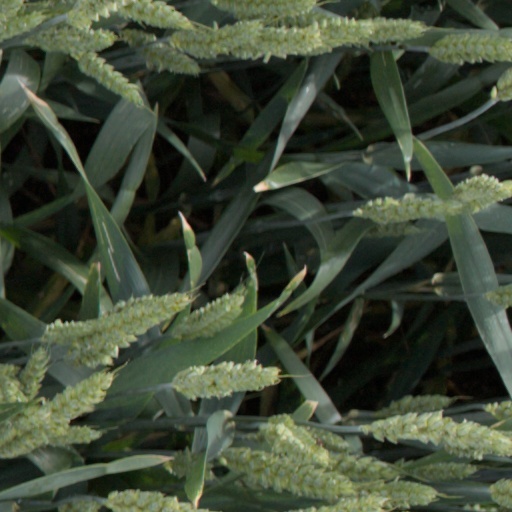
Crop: wheat